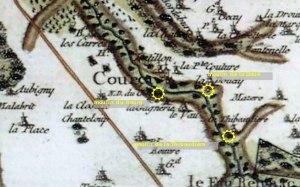
Courçay est une commune française située dans le département d'Indre-et-Loire, en région Centre-Val de Loire.